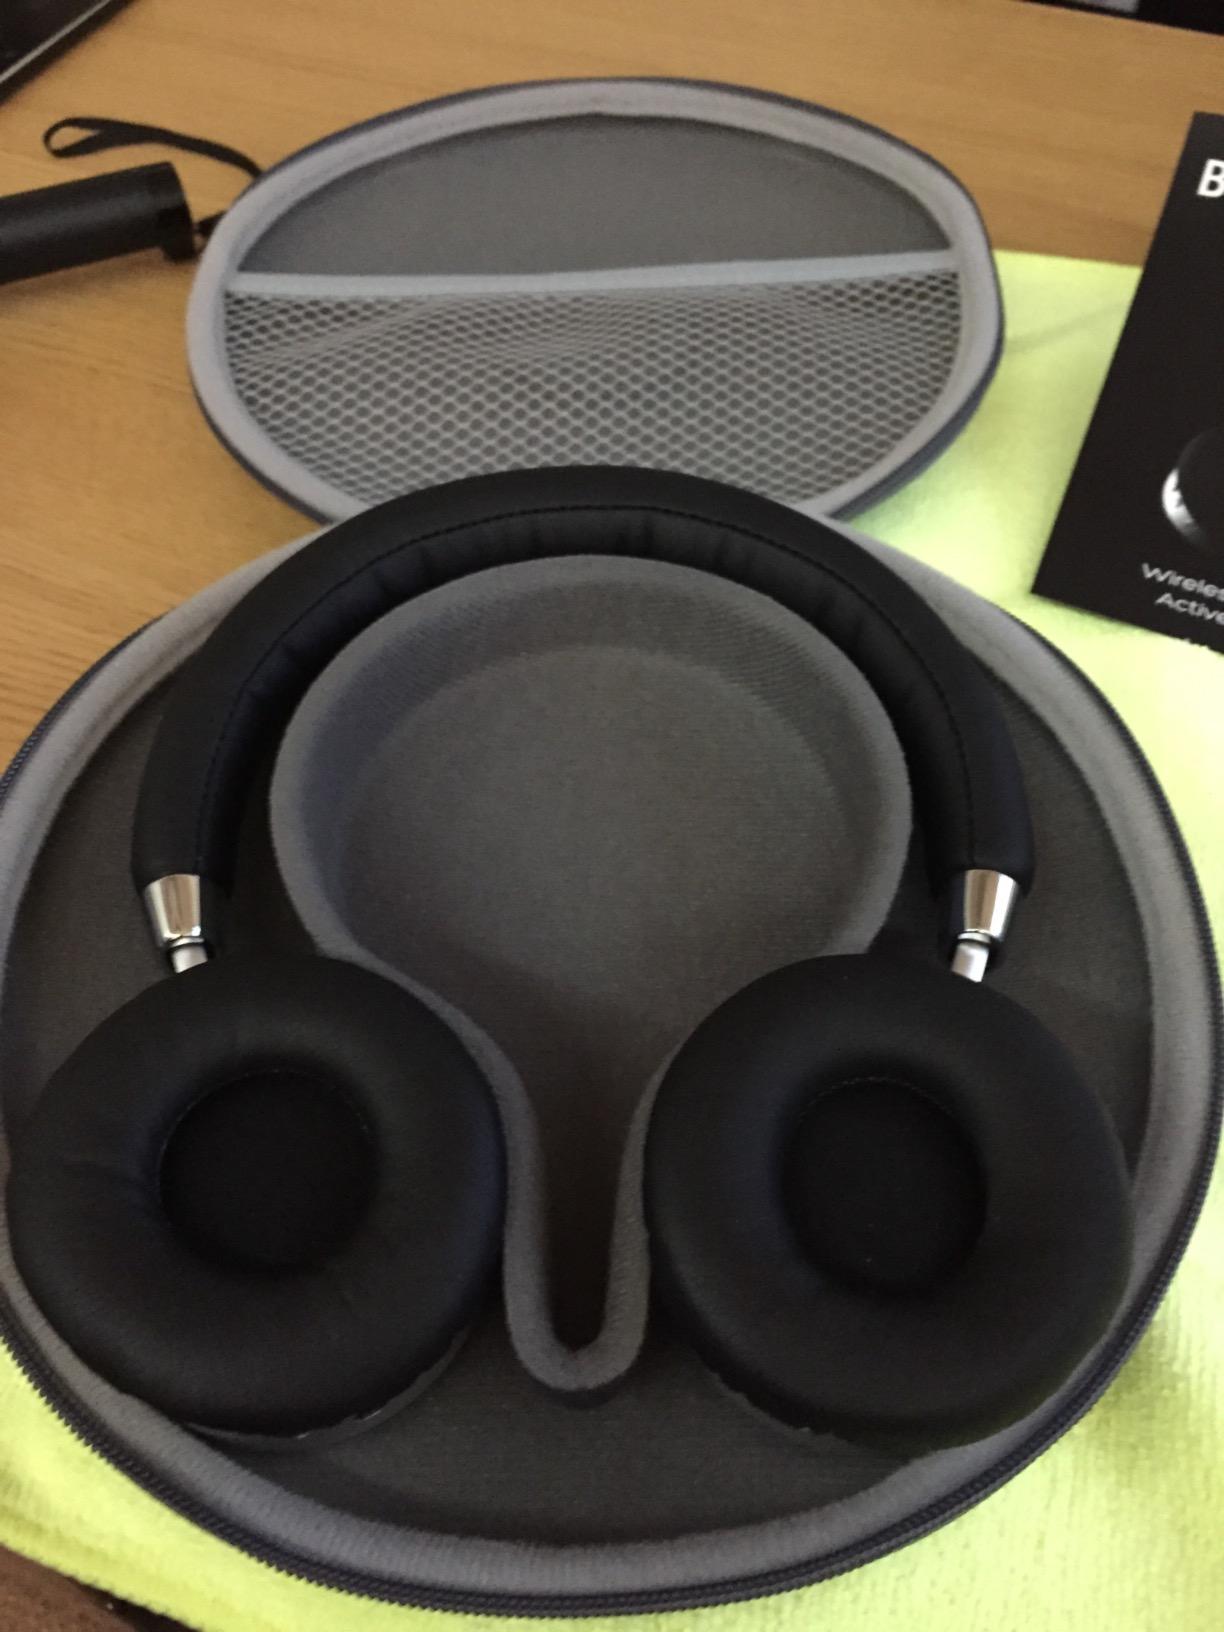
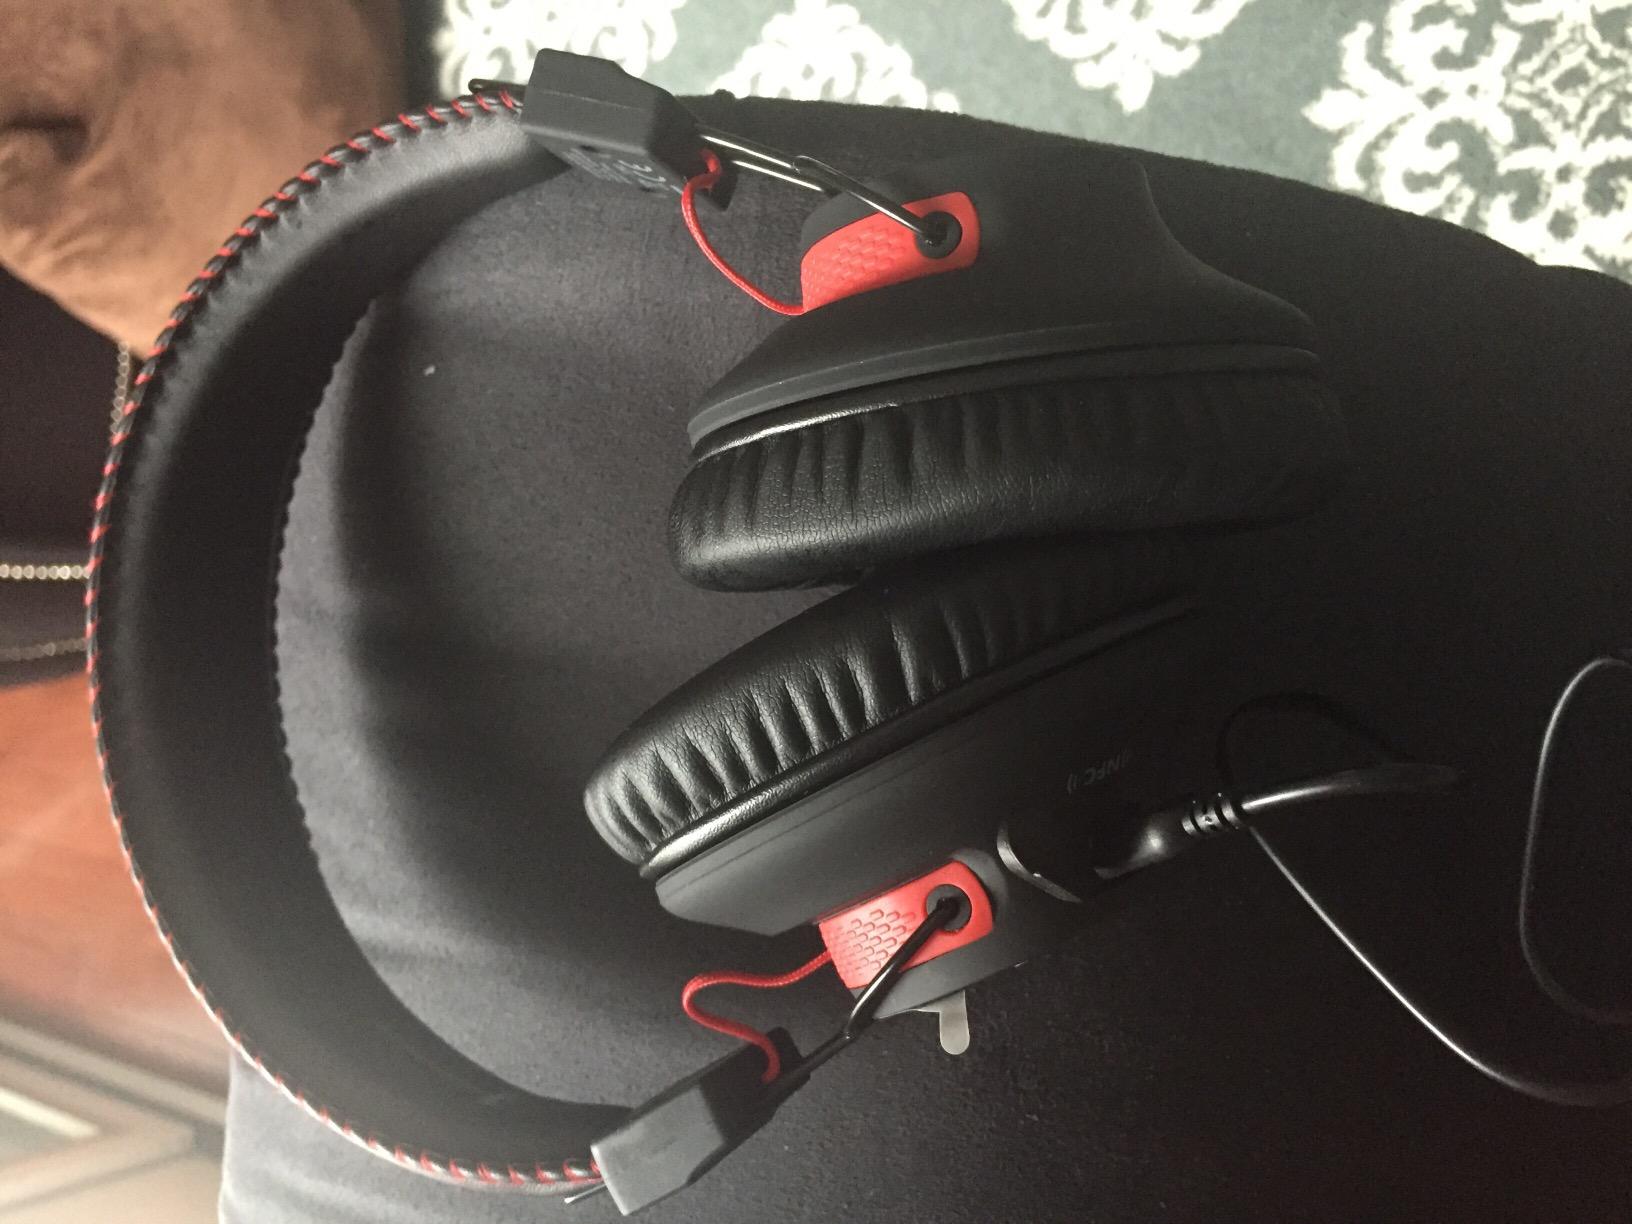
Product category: headphones
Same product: no